Murata Electronics (Finland)

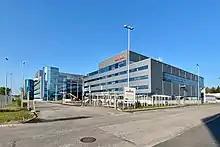
Murata Electronics after the factory expansion completed in 2019

Murata Electronics Oy is a Finnish company (previously called VTI Technologies Oy) that design, develop and manufacture accelerometers, inclinometers and gyro sensors based on the company's proprietary 3D MEMS technology. These sensors are used to measure things such as acceleration, inclination, vibration and pressure. In 2012, VTI Technologies was acquired by the Japanese Murata Manufacturing group, and changed its name to Murata Electronics Oy.